History of education in the United States

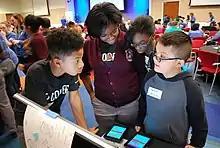
Students in Richmond participate in an Hour of Code event

In 1975 Congress passed Public Law 94–142, Education for All Handicapped Children Act. One of the most comprehensive laws in the history of education in the United States, this Act brought together several pieces of state and federal legislation, making free, appropriate education available to all eligible students with a disability. The law was amended in 1986 to extend its coverage to include younger children. In 1990 the Individuals with Disabilities Education Act (IDEA) extended its definitions and changed the label "handicap" to "disabilities". Further procedural changes were amended to IDEA in 1997.